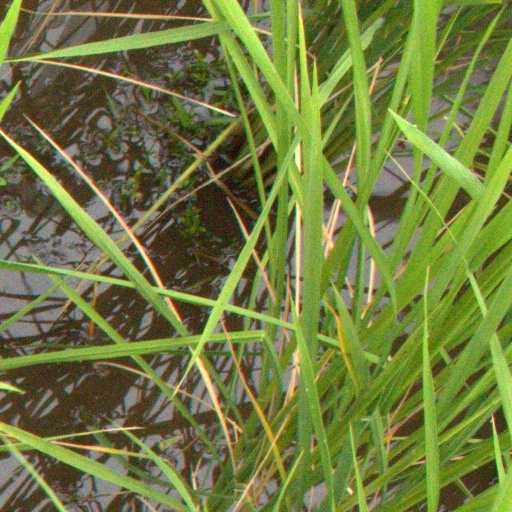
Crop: rice